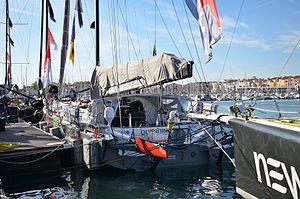
Quéguiner - Leucémie espoir
Yann Eliès, né le 31 janvier 1974 à Saint-Brieuc, est un navigateur français. En 2018, il participe à la Route du Rhum sur l'IMOCA Ucar-StMichel. Il est double vainqueur de la Transat Jacques Vabre, en 2017 avec Jean-Pierre Dick puis en 2019 avec Charlie Dalin. Triple vainqueur de la Solitaire du Figaro il remporte le championnat de France de course au large en solitaire en 2004 et 2006. Il remporte à deux reprises le Trophée Jules Verne en tant qu'équipier de Bruno Peyron et participe à deux éditions du Vendée Globe, en 2008-2009 et 2016-2017.